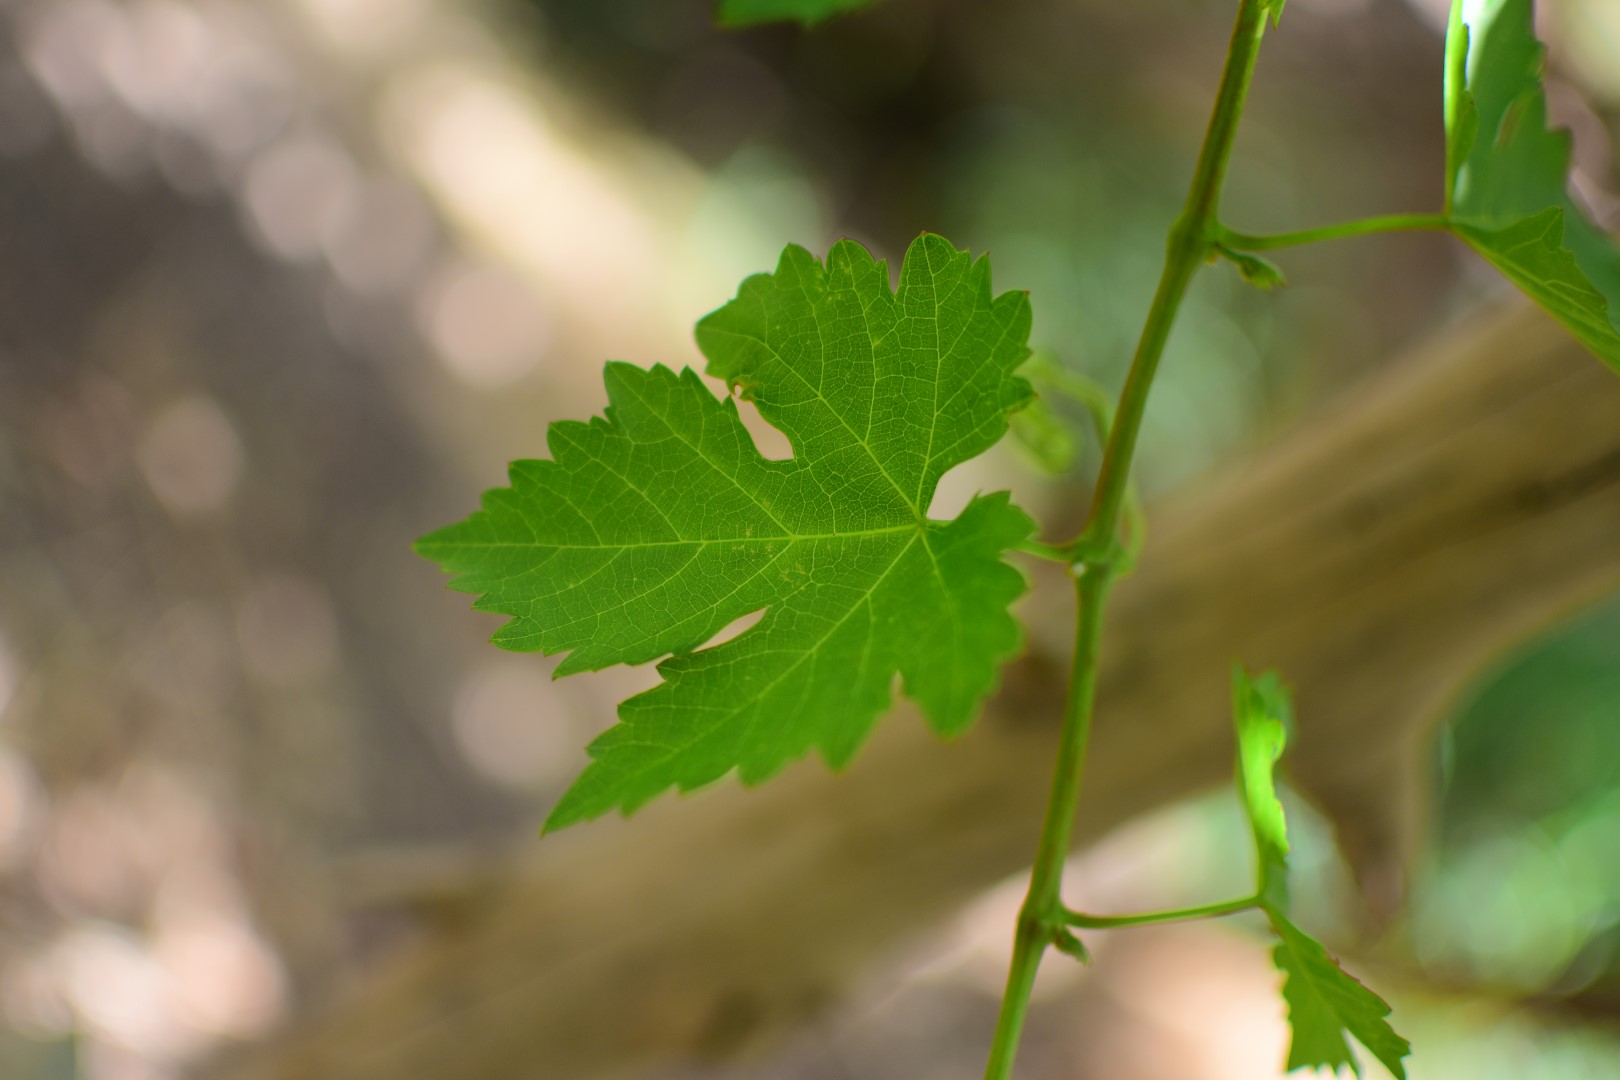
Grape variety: Shdah